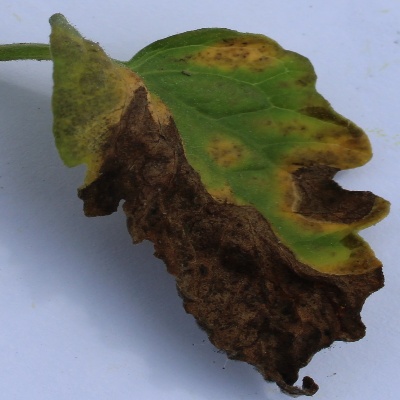
Crop: Tomato
Condition: leaf blight